Pre-Columbian transoceanic contact theories

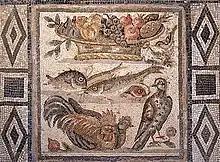
Floor mosaic depicting a fruit which looks like a pineapple. Opus vermiculatum, Roman artwork of the end of the 1st century BCE/beginning of the 1st century CE.

The Bat Creek inscription and Los Lunas Decalogue Stone have led some to suggest the possibility that Jewish seafarers may have traveled to America after they fled from the Roman Empire at the time of the Jewish–Roman Wars in the 1st and 2nd centuries CE.